Cessales

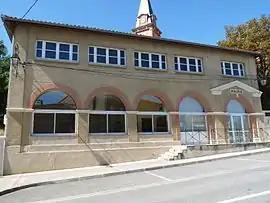
The town hall in Cessales

Cessales is a commune in the Haute-Garonne department in southwestern France.